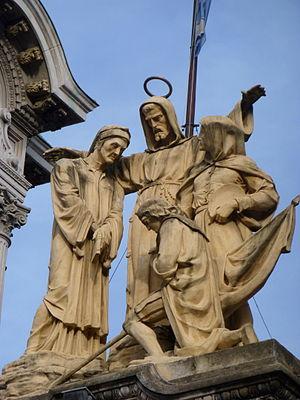
La basilique Saint-François, située dans le quartier de Monserrat à Buenos Aires, capitale de l'Argentine, est une basilique mineure de style baroque. Appartenant à l'ordre franciscain, elle constitue avec la Chapelle Saint-Roch et le couvent attenant un ensemble classé Monument historique national en 1942.